Question: Please indicate a possible affordance area of the frisbee that can be used for holding
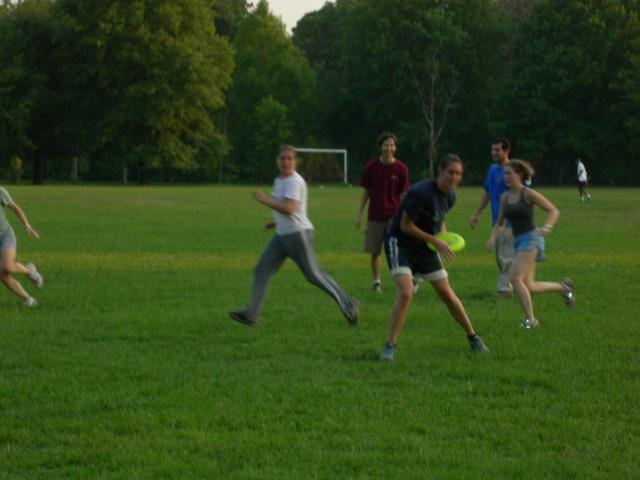
Answer: [429.374, 227.113, 465.236, 257.458]